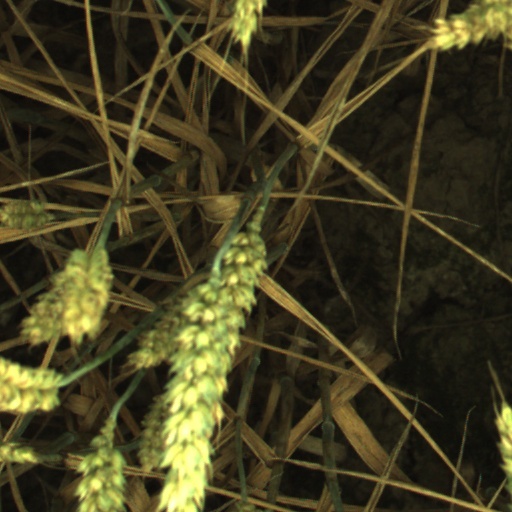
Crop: wheat